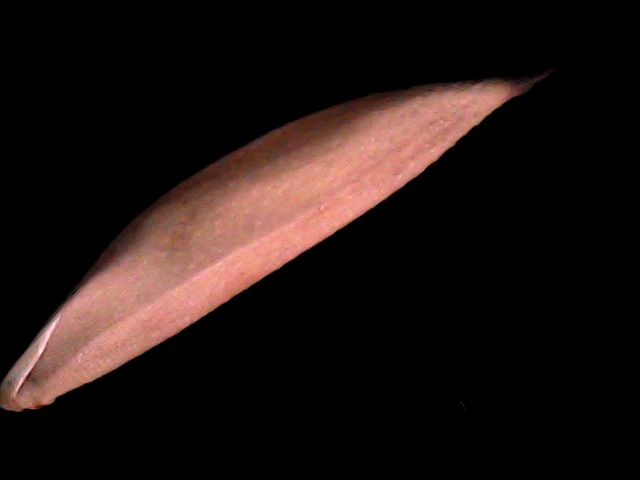
Rice variety: BD70